Prithvi Narayan Shah

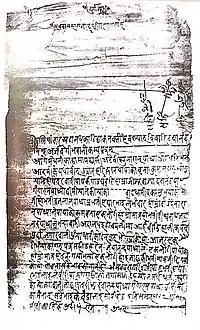
A historical Sanskrit manuscript addressed to King Prithvi Narayan Shah, illustrating the formal communication practices and Brahmanical influence during his reign.

Before Prithvi Narayan Shah's unification movement, there were a total of 54 states in Nepal. The 54 states were named as Baisi Rajya and Chaubise Rajya. In the South-Eastern Terai, there were three Sen states: Makawanpur, Bijayapur, and Chaudandi. In the West, from Gorkha to Gandaki Province, there were 24 states. In the province of Karnali, there were 22 states with Kalyan, Samaal, Shahi and Chand dynasties. Along with Gorkha and Mustang, Bhaktapur, Kantipur and Lalitpur made up the remaining five states.